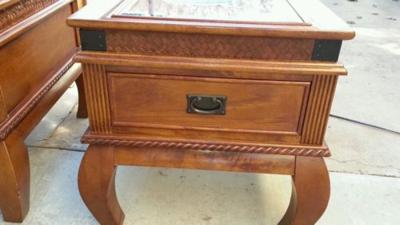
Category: table